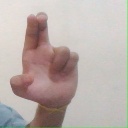
अक्षर: आ